The Great War for Civilisation

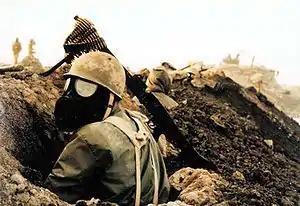
An Iranian soldier wearing a gas mask during the Iran–Iraq War.

5–8. The Path to War and the subsequent chapters The Whirlwind War, War Against War and the Fast Train to Paradise and Drinking the Poisoned Chalice deal with Baathist Iraq, the battles of the Iran-Iraq of the 1980s (including the Tanker War), Iran's use of human wave attacks, Saddam's use of chemical weapons against Iran, the roles of the US and other Western governments in the conflict, and the conclusion of the war.